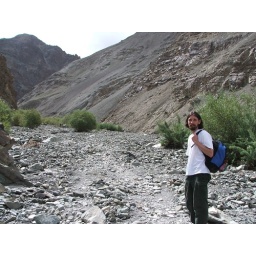
Day 1, Gavin by the river bed